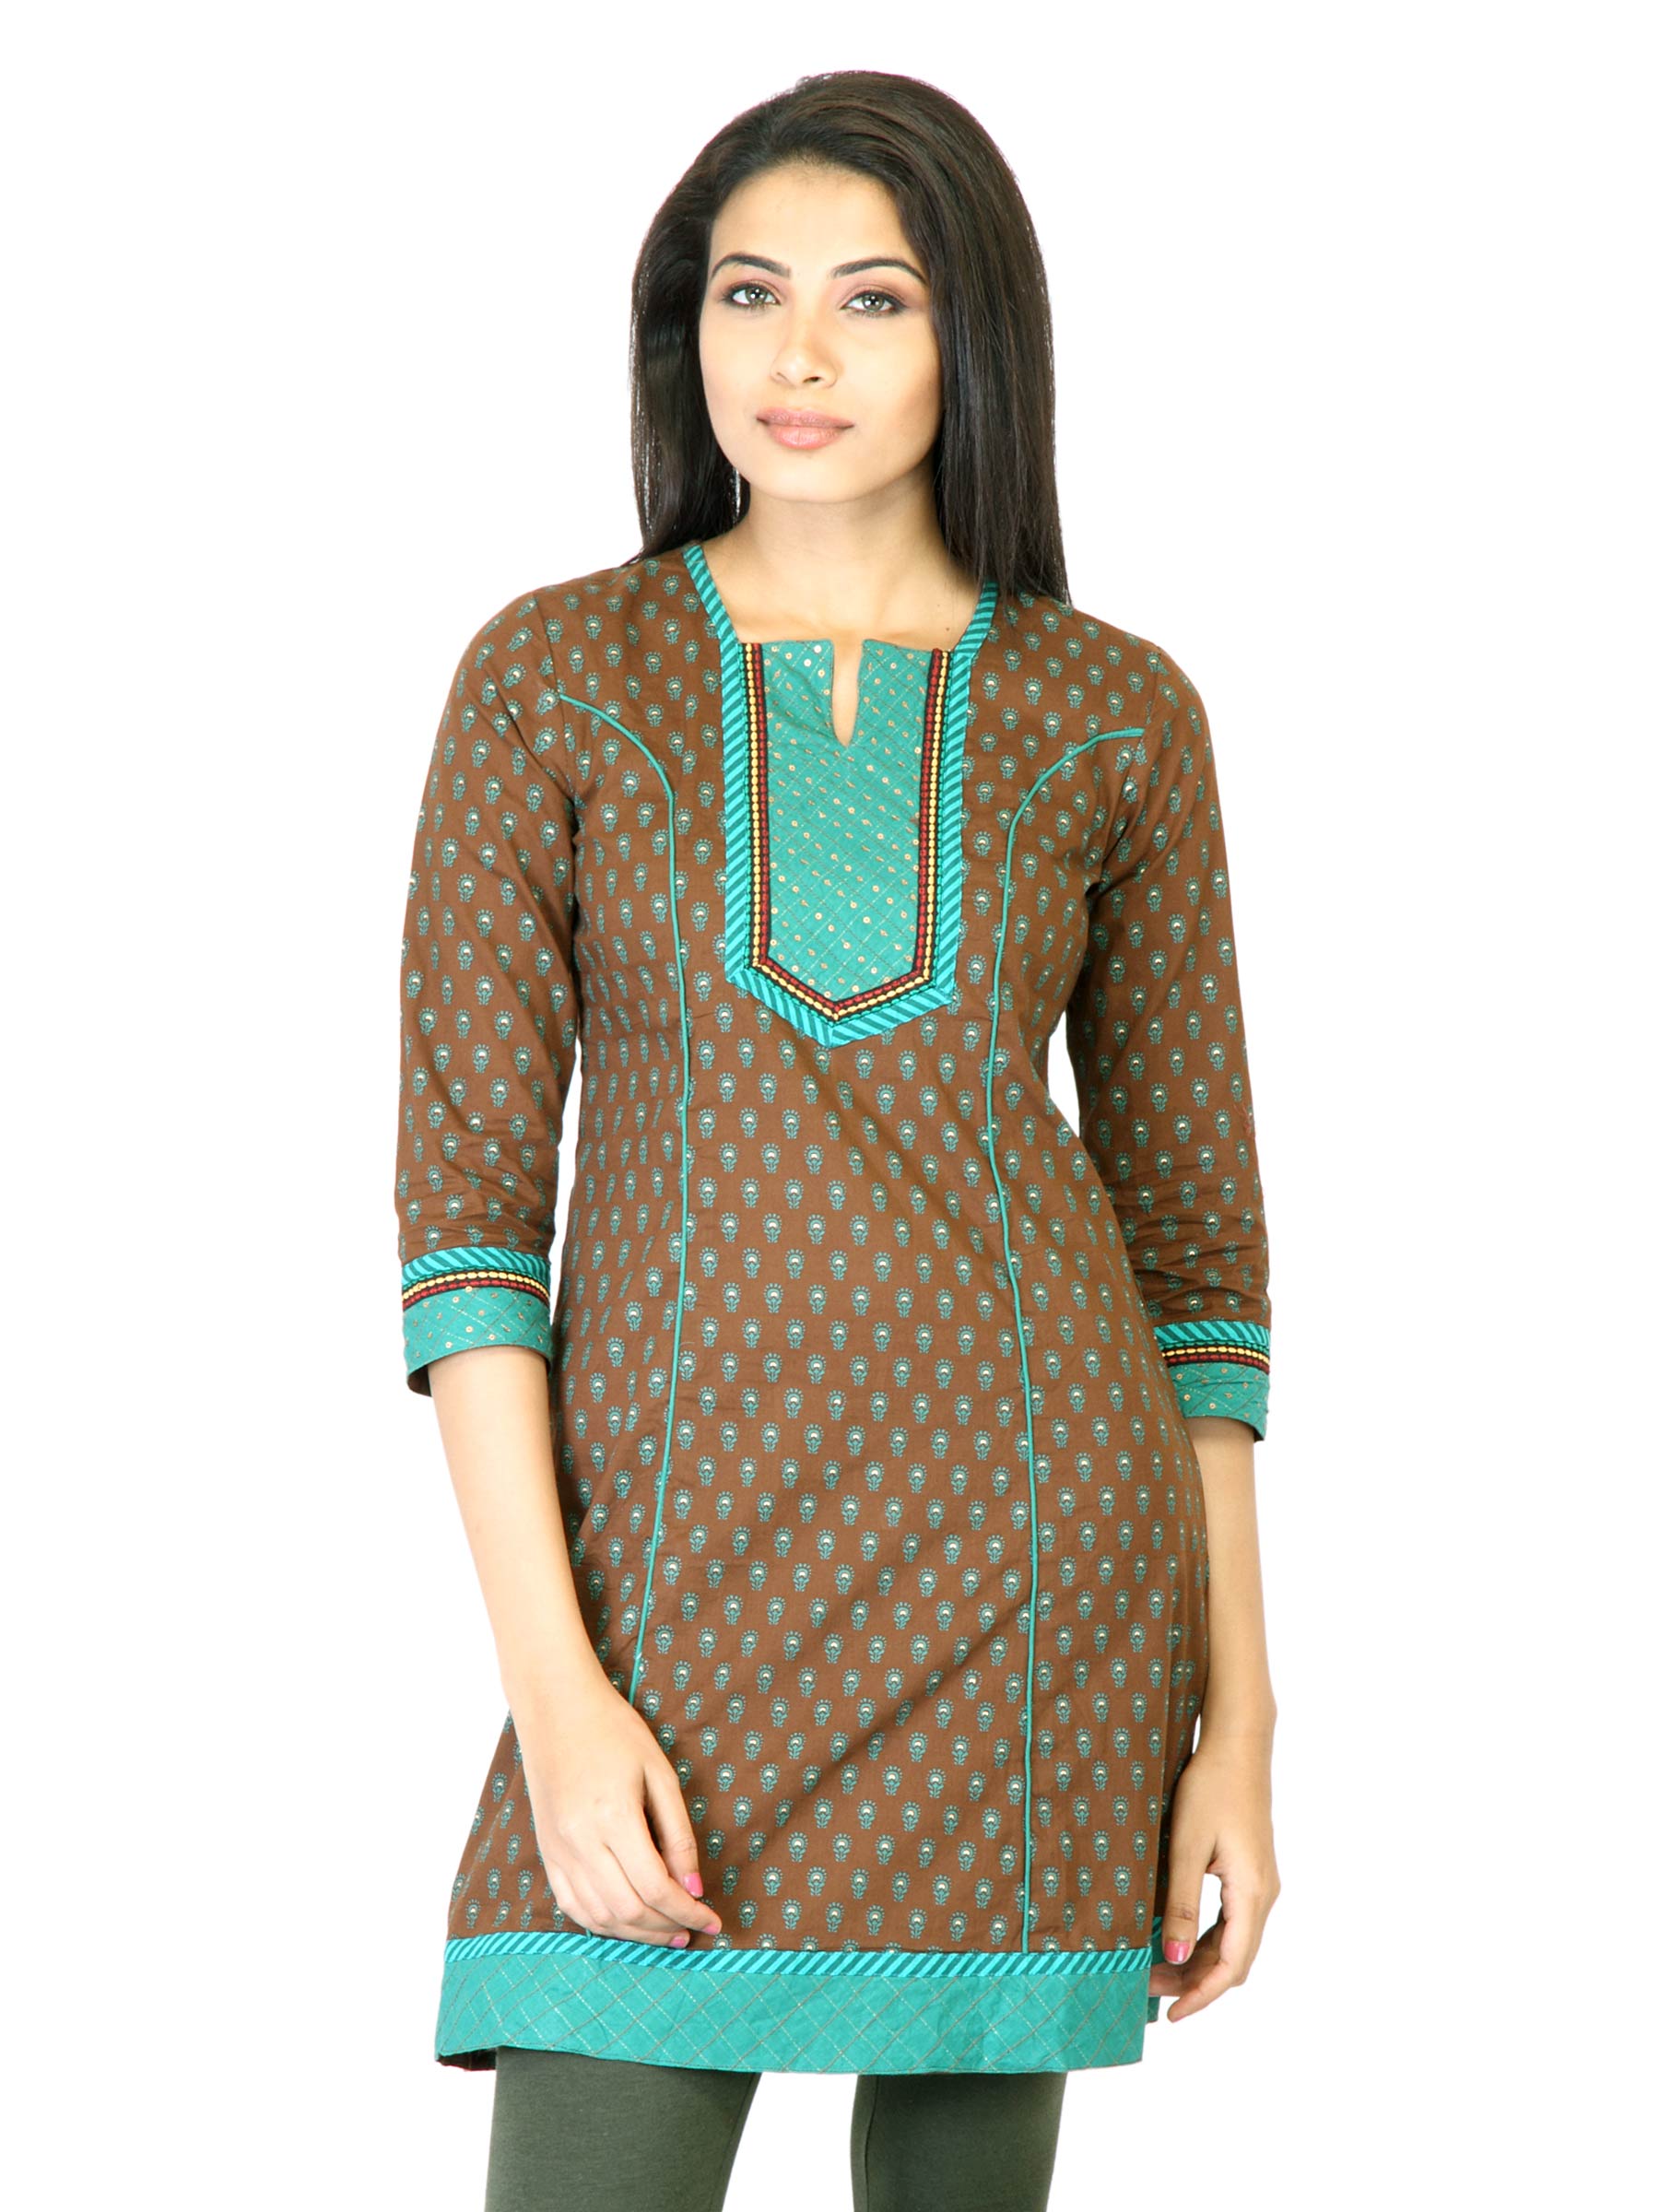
Mother Earth Women Brown Printed Kurta
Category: Apparel / Topwear / Kurtas
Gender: Women
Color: Brown
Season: Fall 2011
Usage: Ethnic